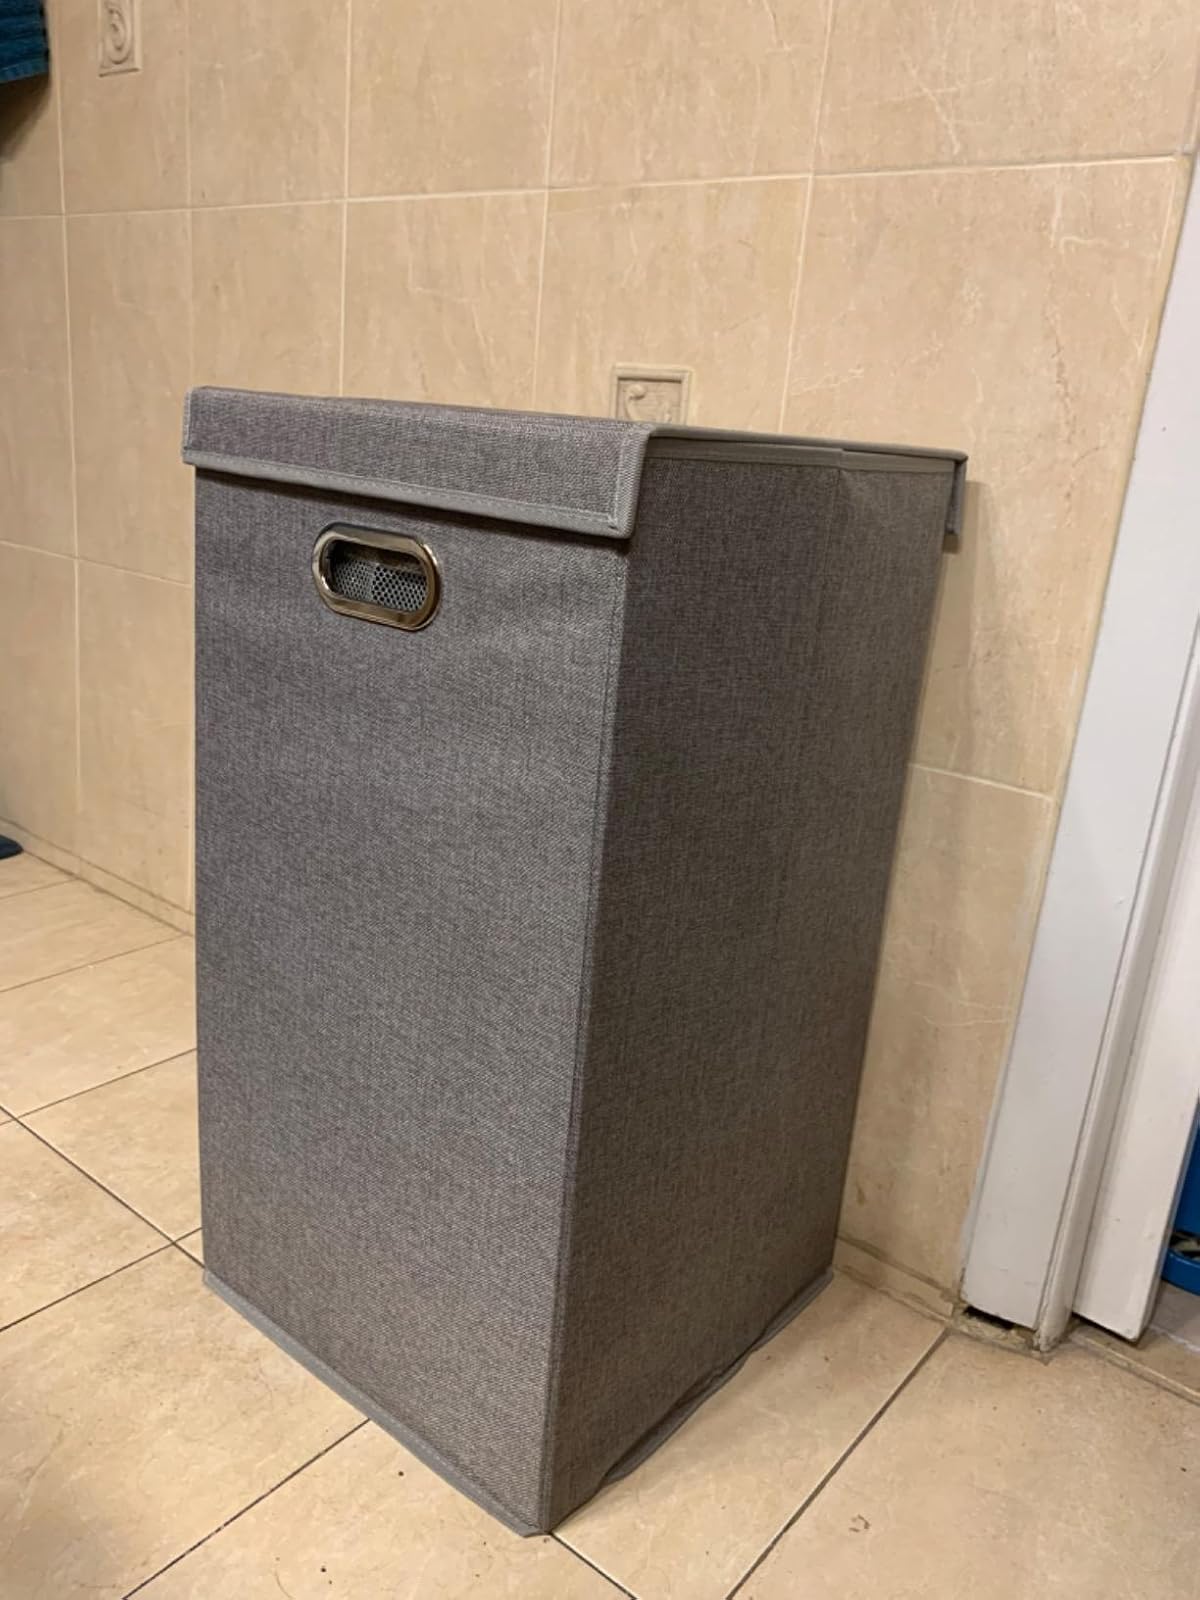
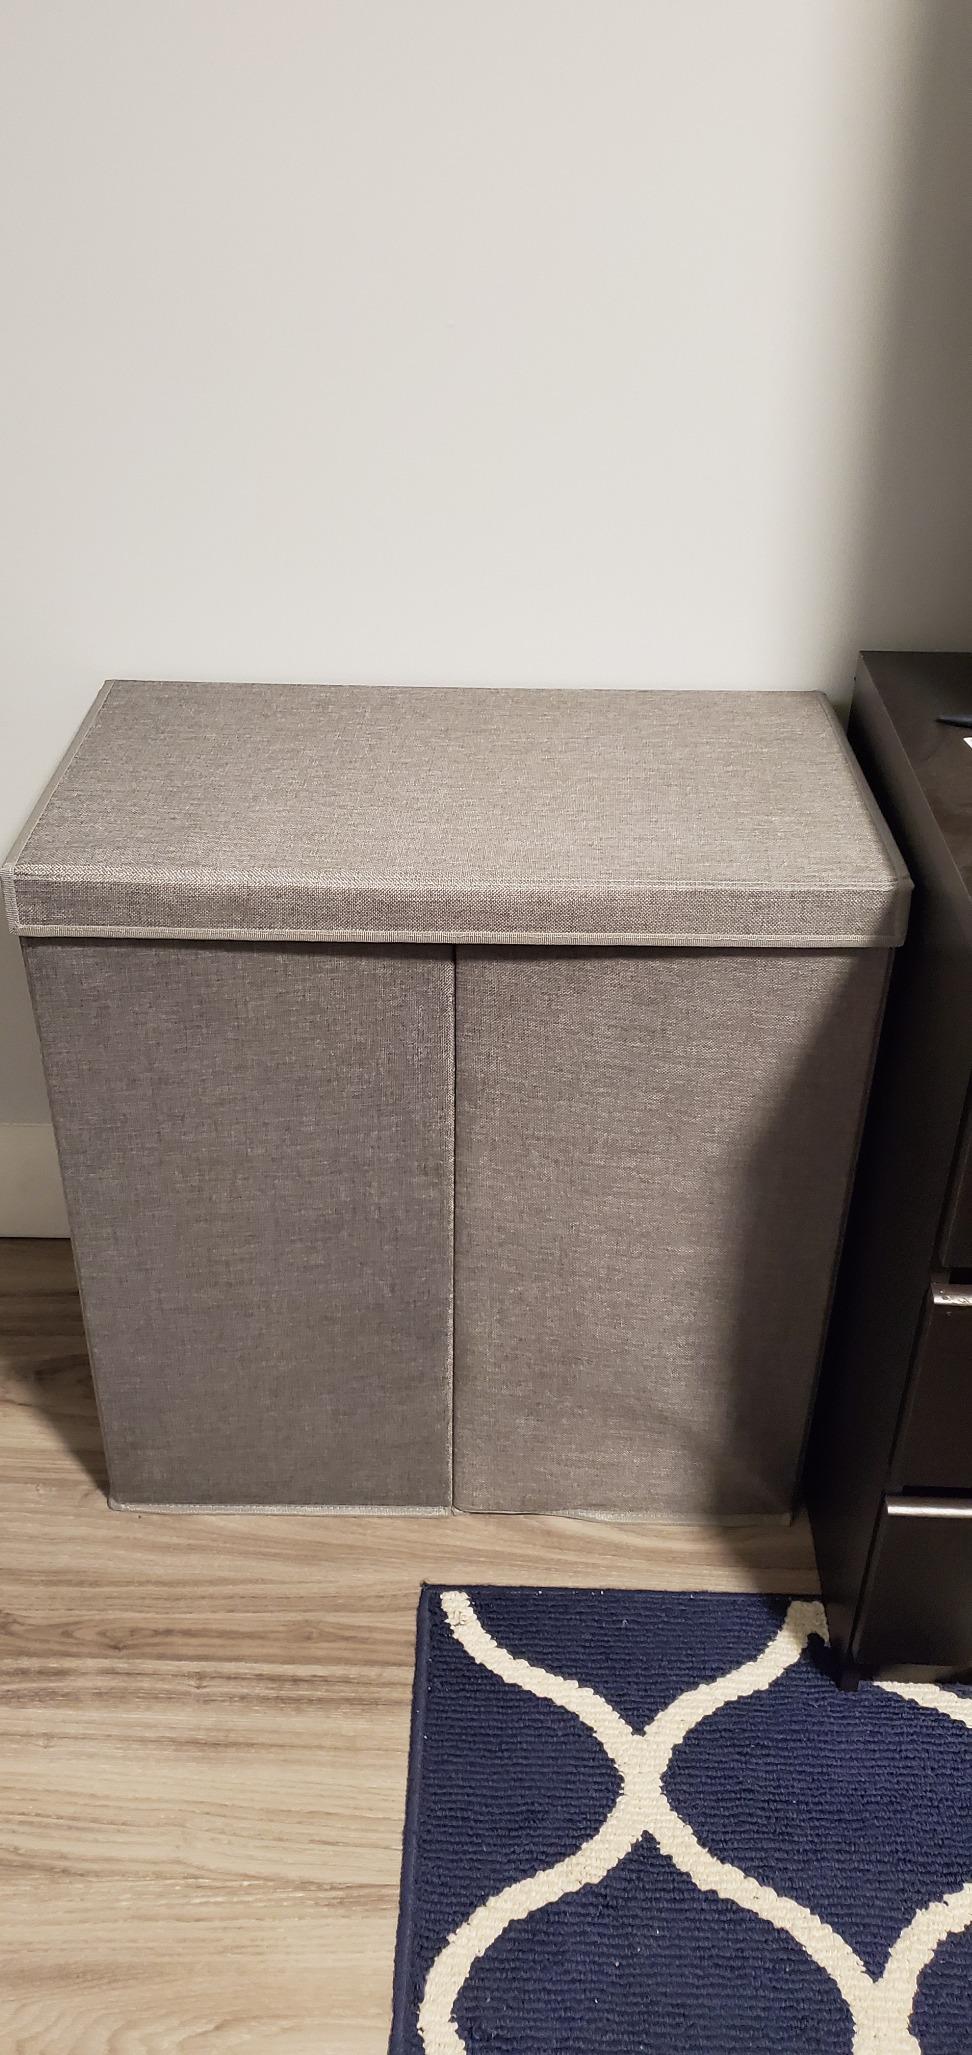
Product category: items_hamper
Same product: no